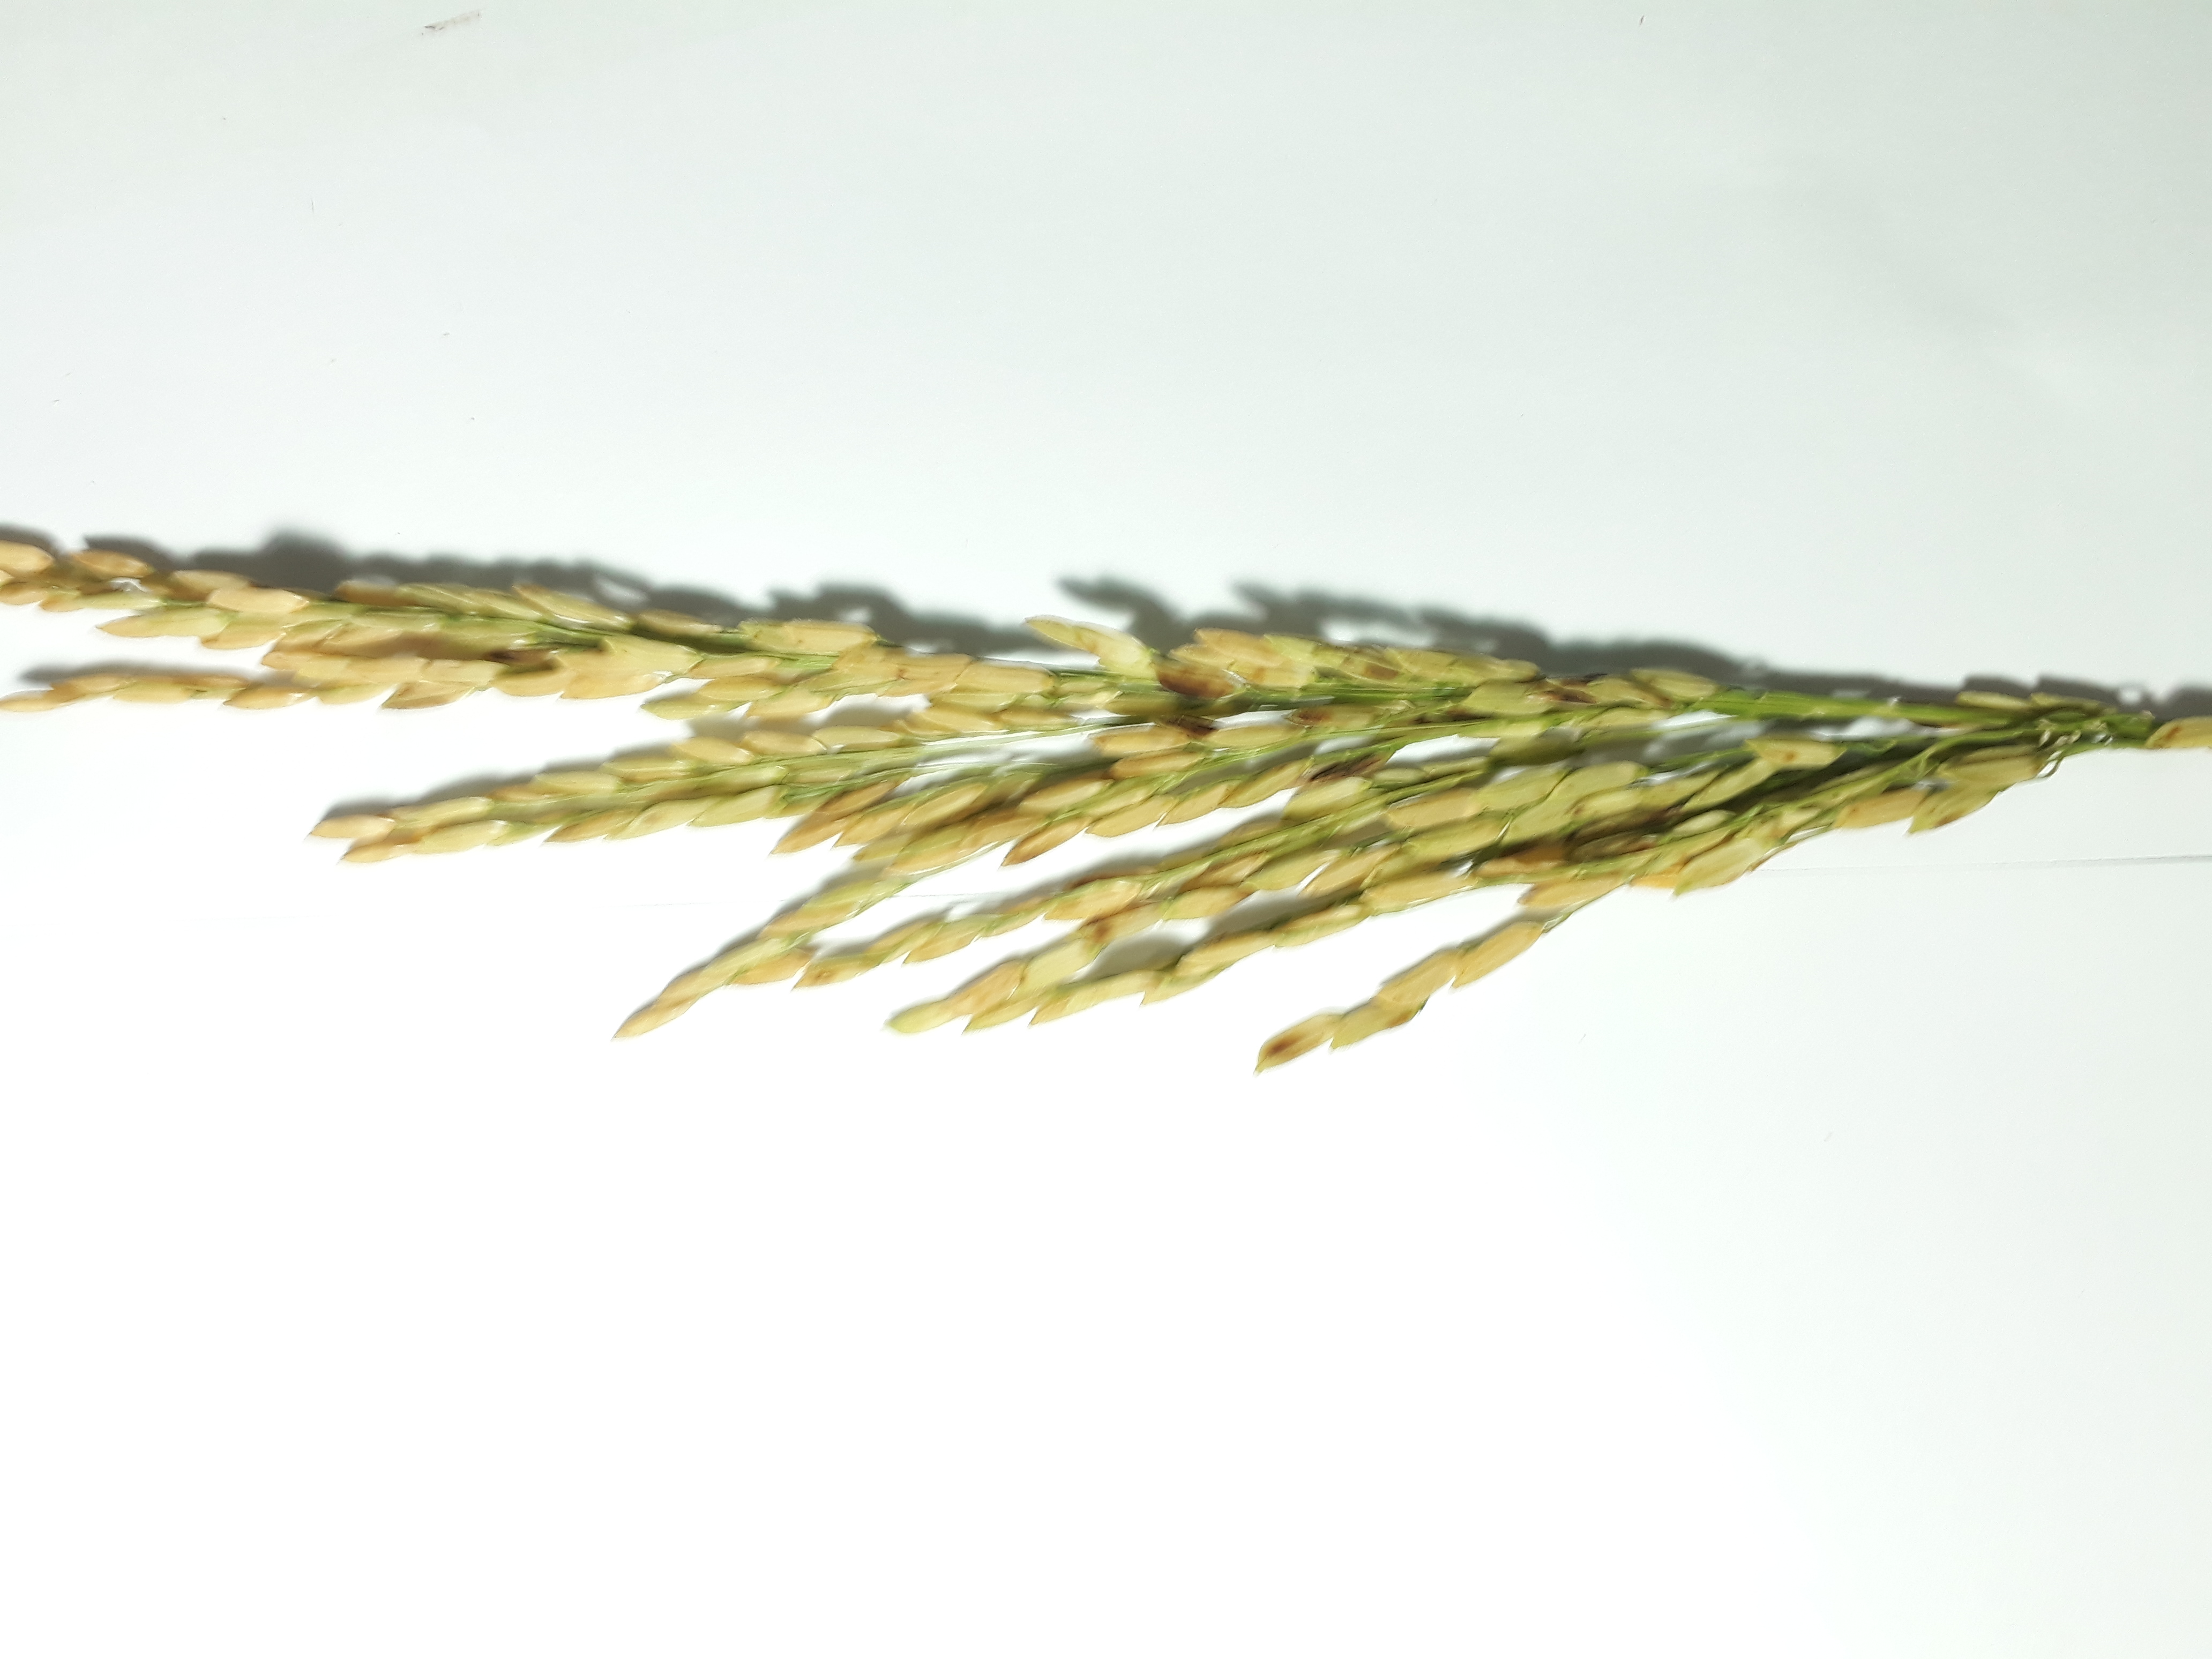
Label: Damaged